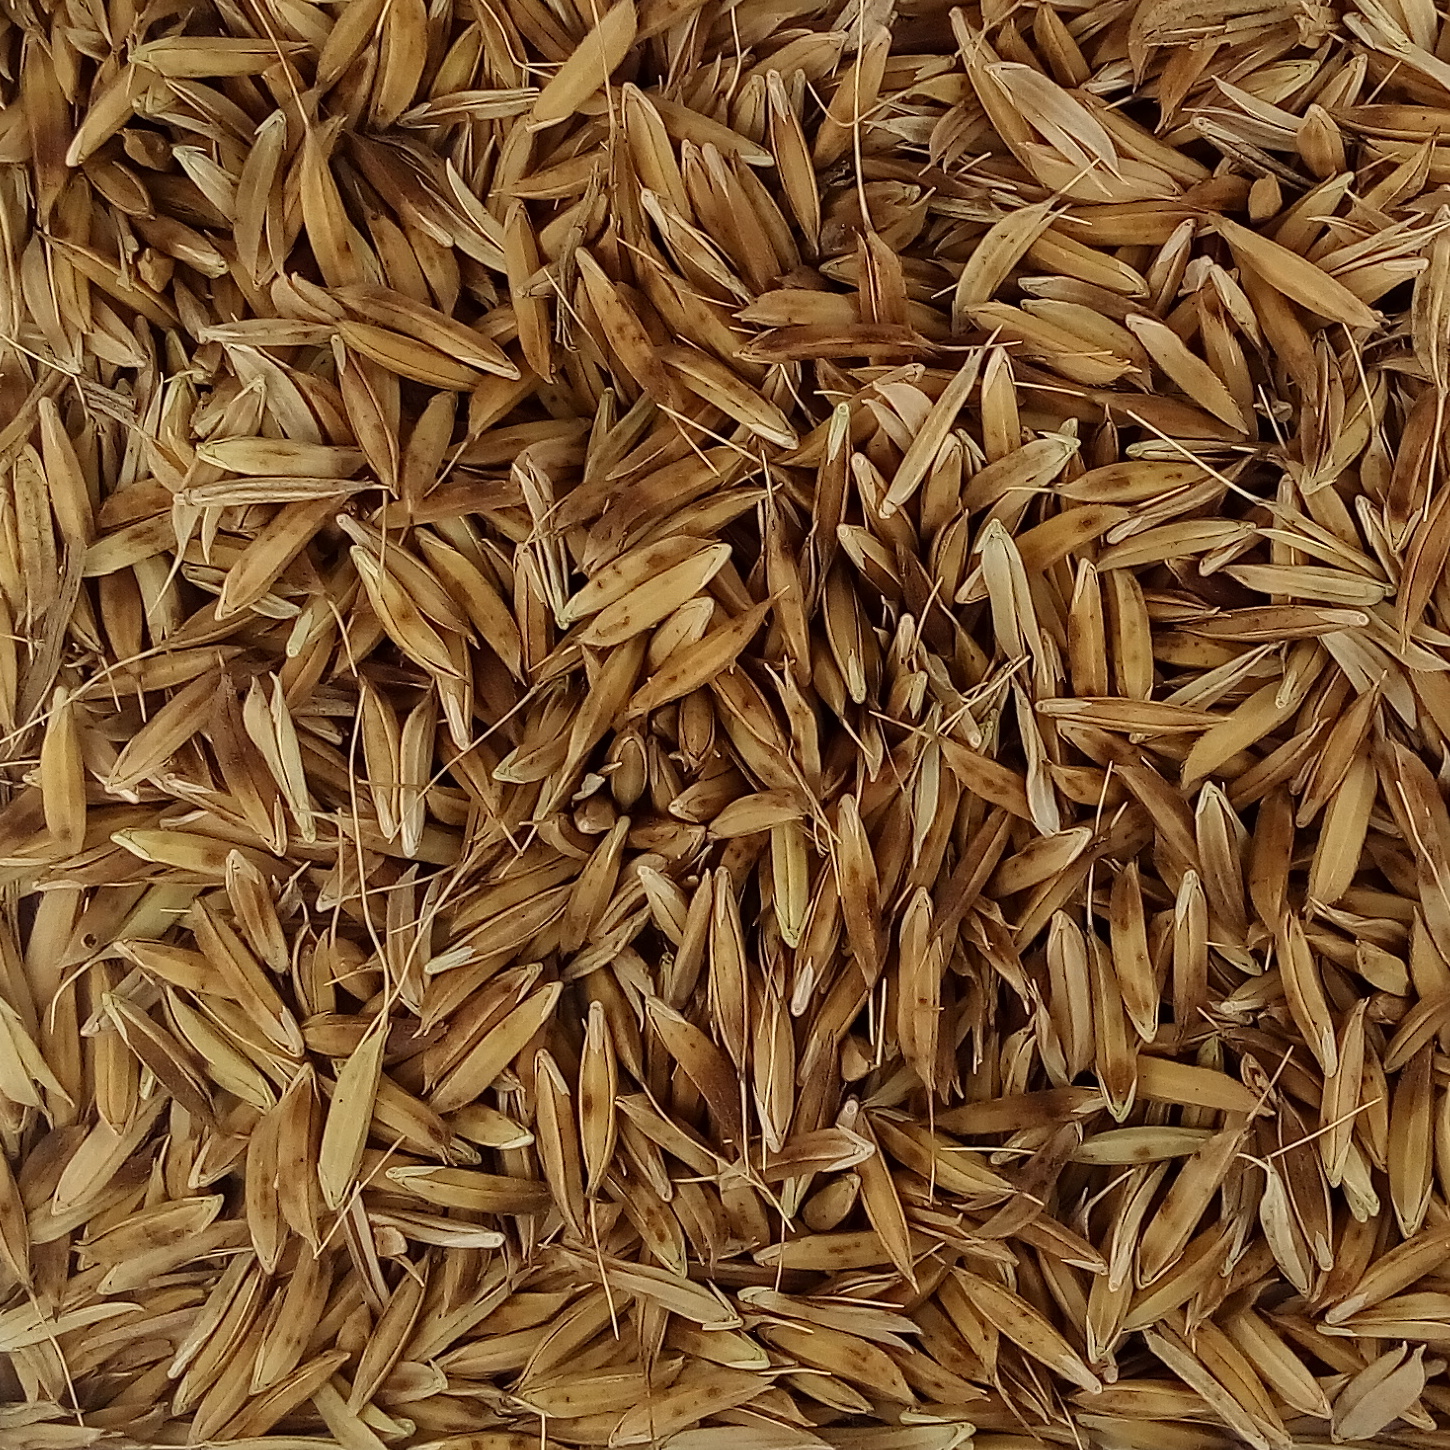
Rice seed variety: DHBT_3